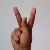
The image shows a hand gesture representing the letter 'K' in Indian Sign Language.